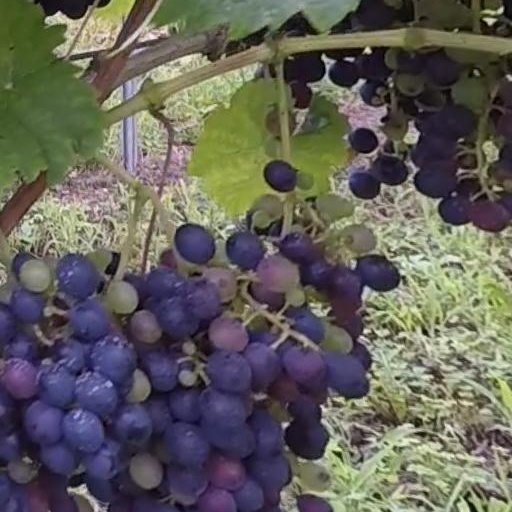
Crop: grape